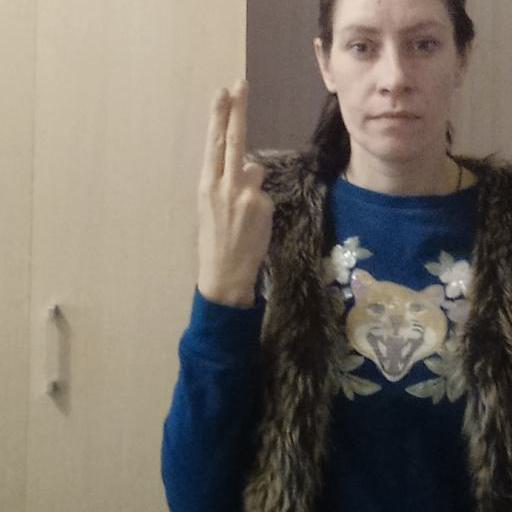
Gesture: two_up_inverted